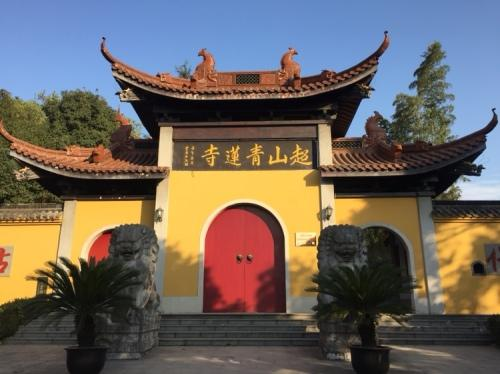
地标名称：超山青莲寺